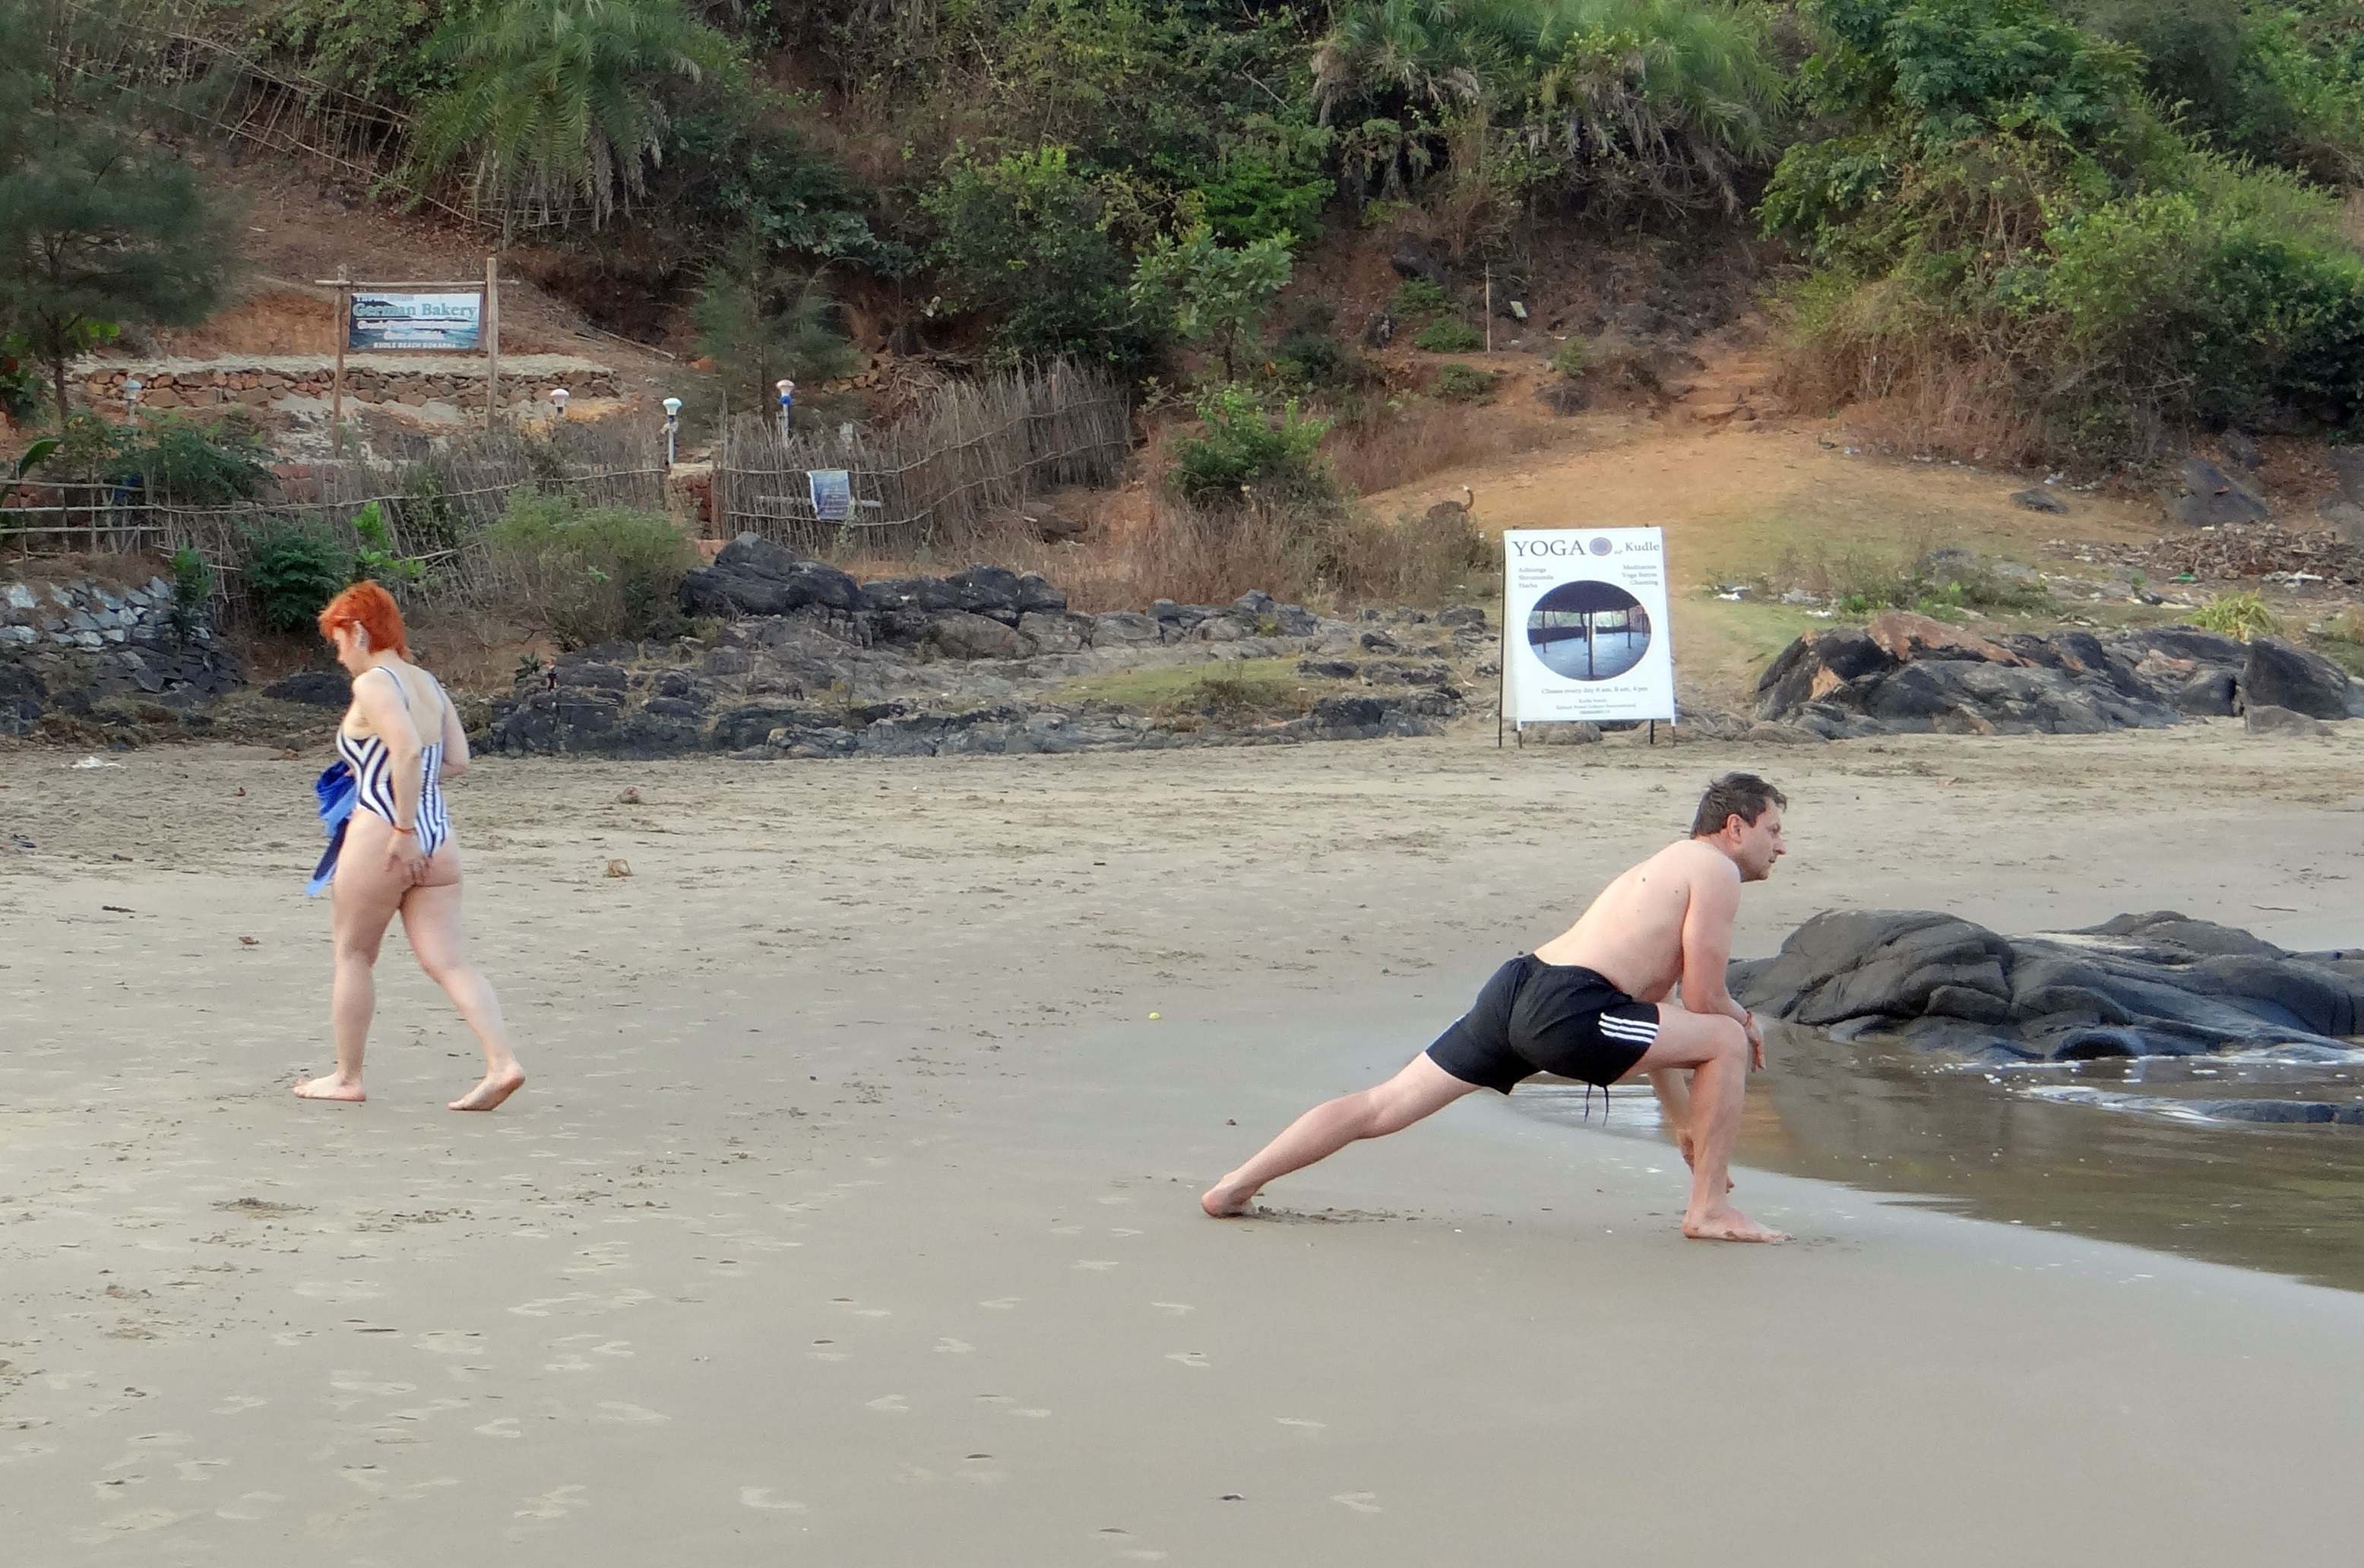
beach, sea, sand, vacation, relax, exercise, lifestyle, health, fitness, body of water, relaxation, meditation, yoga, pose, india, fit, active, harmony, wellness, karnataka, arabian sea, gokarna